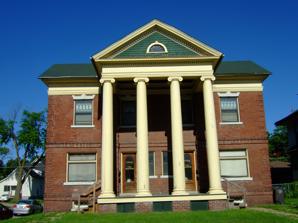
Building: C.H. Baker Double House
Country: United States of America
Year built: 1902
Historic house in Iowa, United States United States historic place C.H. Baker Double House U.S. National Register of Historic Places Show map of Iowa Show map of the United States Location 1700-1702 6th Ave. Des Moines, Iowa Coordinates 41°36′32.7″N 93°37′33.9″W / 41.609083°N 93.626083°W / 41.609083; -93.626083 Area less than one acre Built 1902 Architect Smith & Gutterson Architectural style Colonial Revival MPS Towards a Greater Des Moines MPS NRHP reference No. 96001153 Added to NRHP October 25, 1996 The C.H. Baker Double House , also known as the Indiana Apartments , The Manor , and The Manor House , is an historic building located in Des Moines, Iowa , United States.  Built from 1901 to 1902, it is a two-story structure that features balloon frame construction with brick veneer . It was designed in the Colonial Revival style by the Des Moines architectural firm of Smith & Gutterson.  Its significance is attributed to its location on the Sixth Avenue streetcar route "to capitalize on the appeal of public transportation." It was one of the first multiple-family rental properties along the avenue, and it was built for upper-middle class occupancy. It was part of the movement toward denser  residential use in this area of the city. The house was listed on the National Register of Historic Places in 1996. References